Supermarine Spitfire (early Merlin-powered variants)

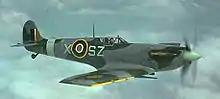
Spitfire LF Mk Vb, "BL479", flown by Group Captain M.W.S Robinson, station commander of RAF Northolt, August 1943. This Spitfire has the wide bladed Rotol propeller, the internal armoured windscreen and "clipped" wings.

In the summer of 1939 an early Mk I "K9788" was fitted with a new version of the Merlin, the XII. With the success of the trial it was decided to use this version of the Merlin in the Mk II which, it was decided, would be the first version to be produced exclusively by the huge new Lord Nuffield shadow factory at Castle Bromwich.